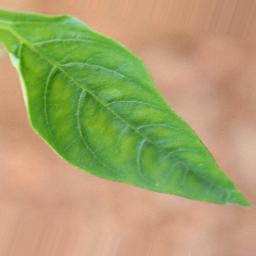
Label: healthy